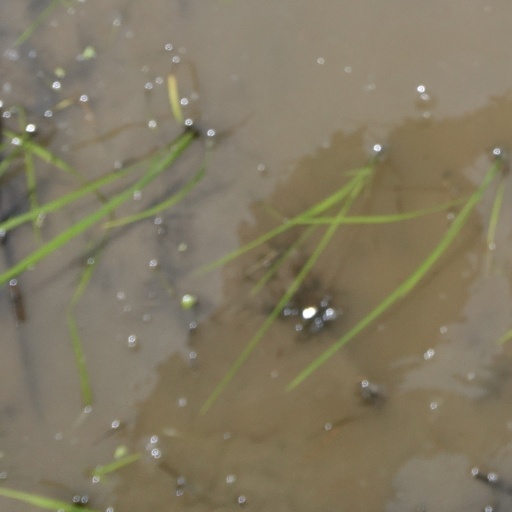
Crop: rice